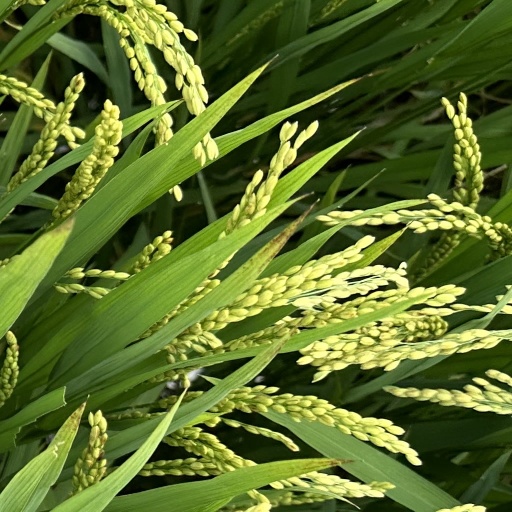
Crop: rice